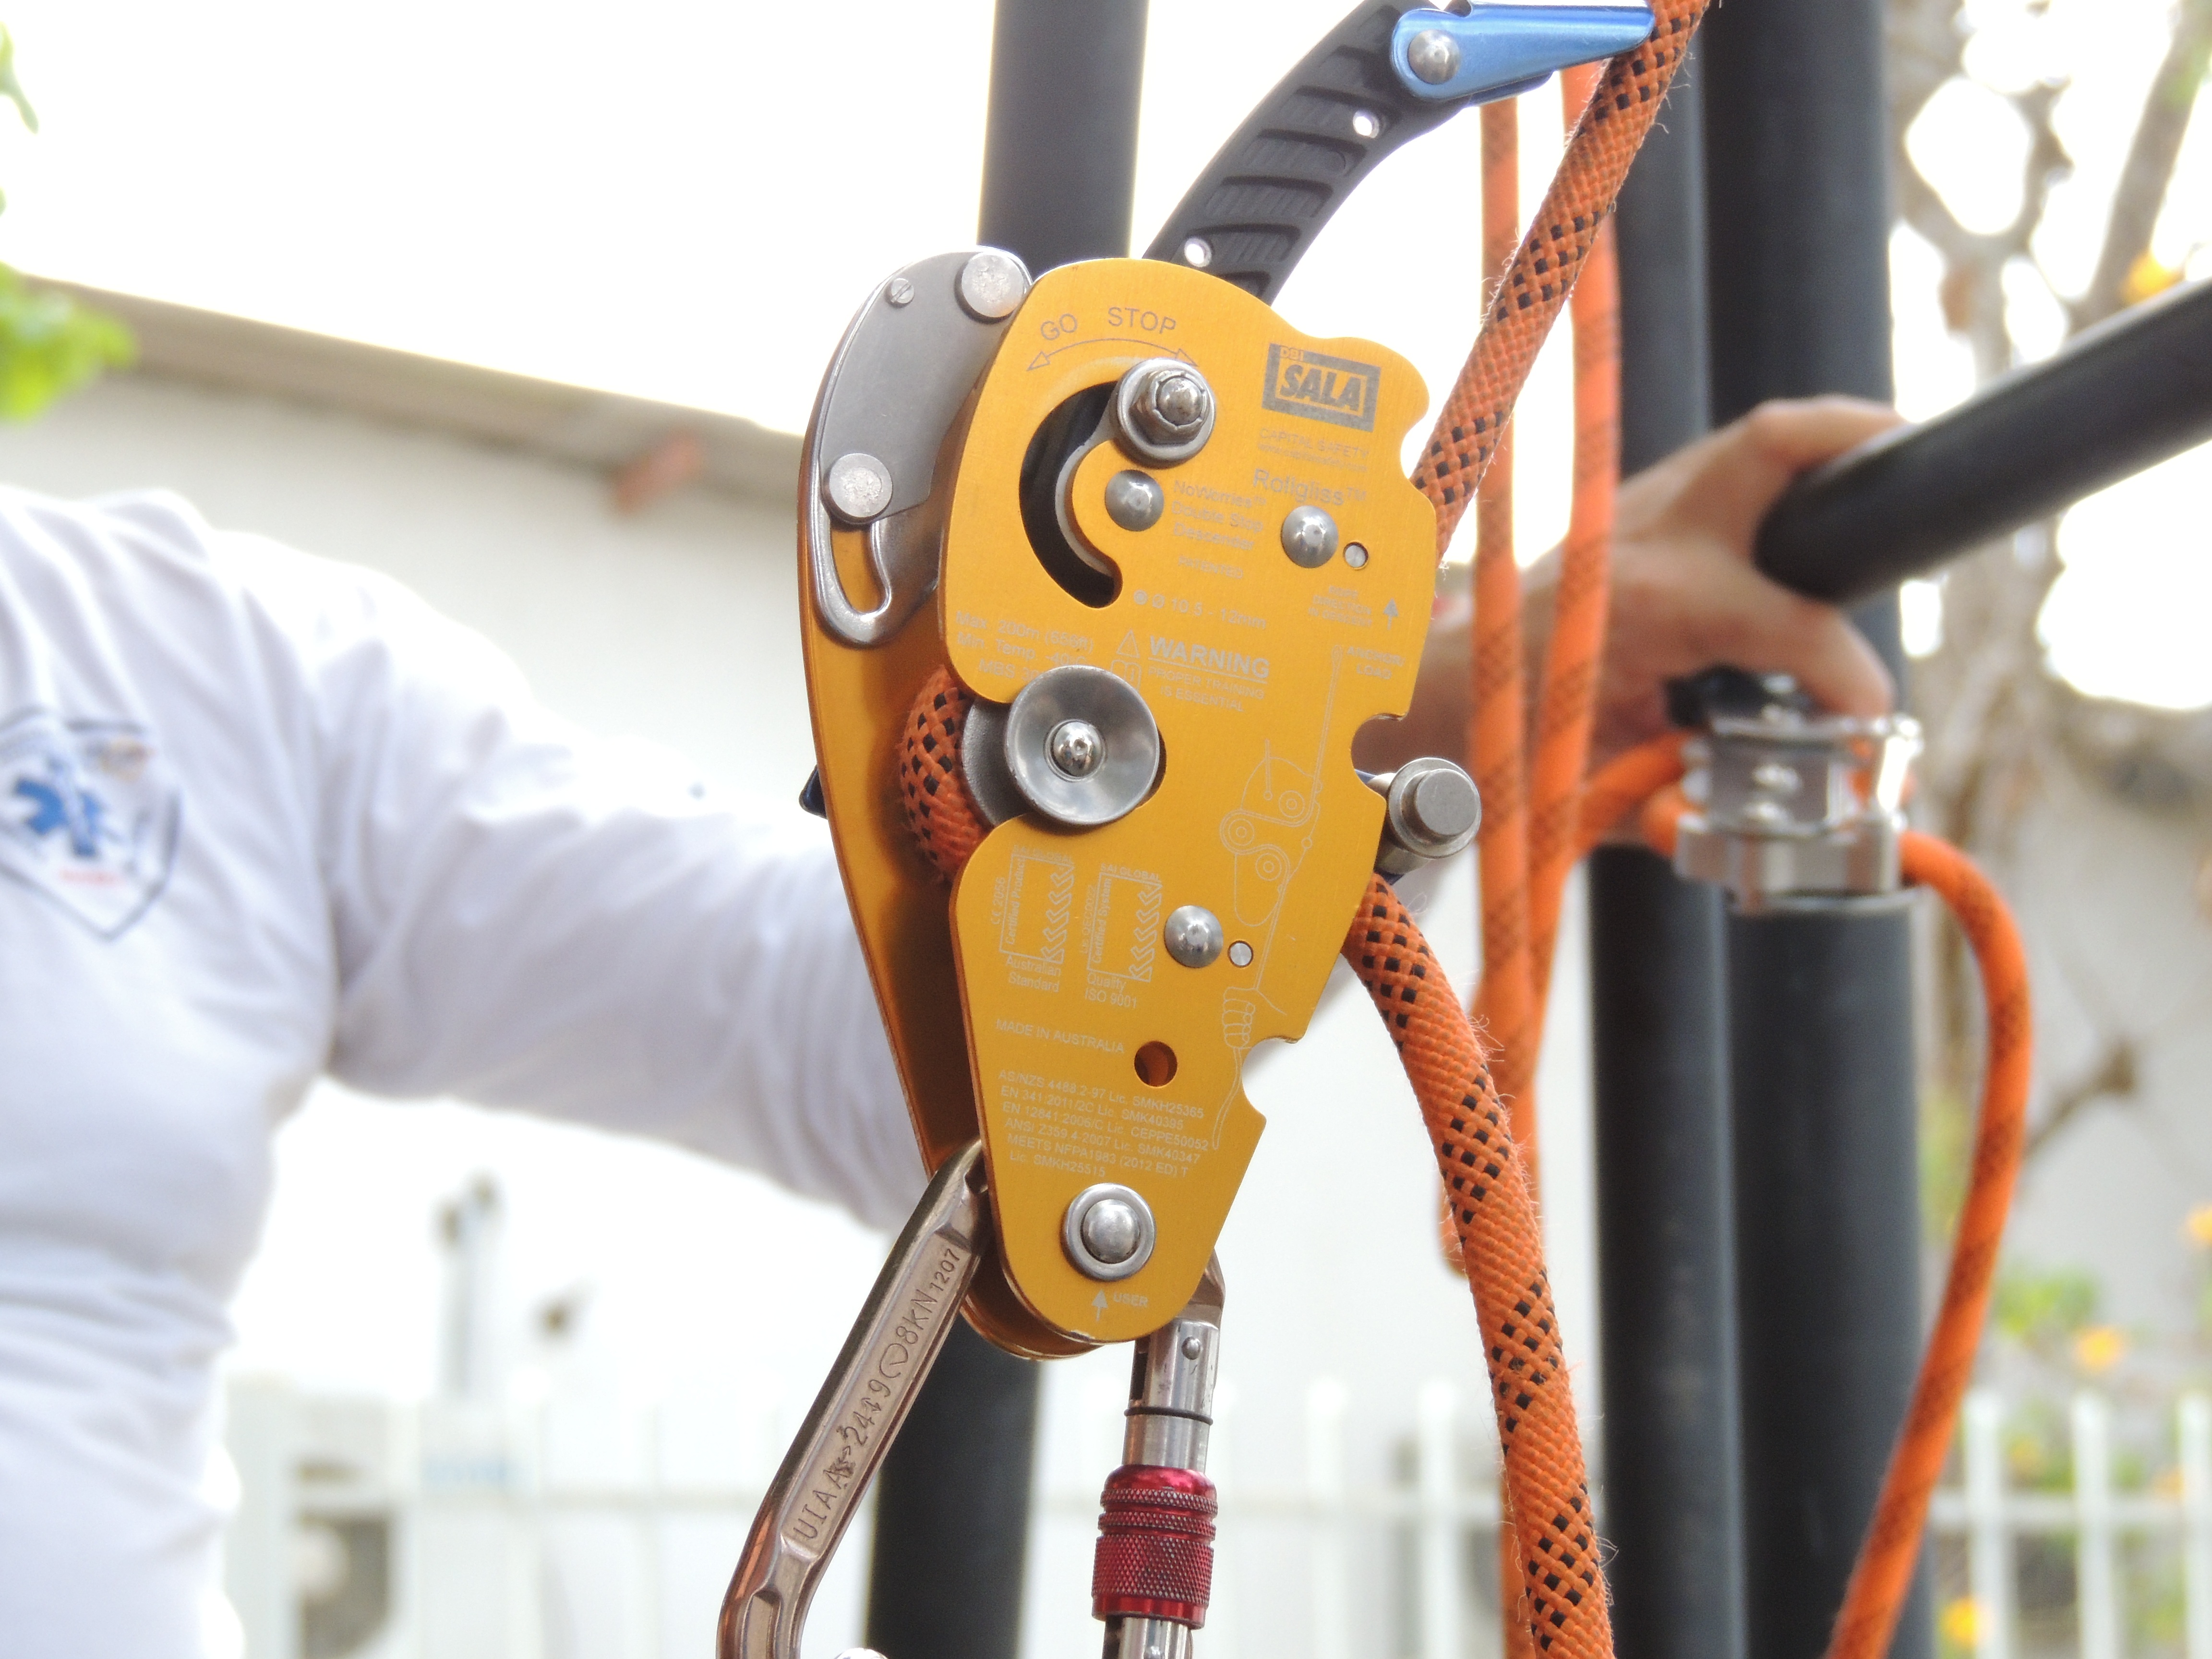
work, guitar, vehicle, equipment, machine, height, product, robot, string instrument, rollgliss, technical rescue, double stop descent